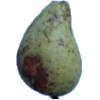
Label: pear_stone